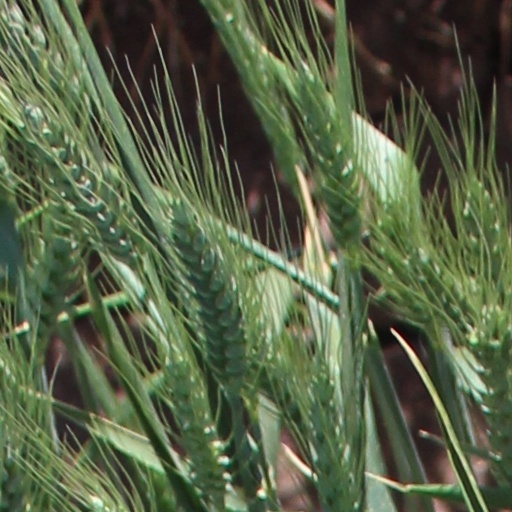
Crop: wheat